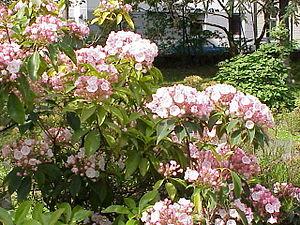
Le laurier des montagnes ou laurier d'Amérique ou kalmie est un arbuste de la famille des Éricacées, proche des rhododendrons, originaire de l'est des États-Unis.